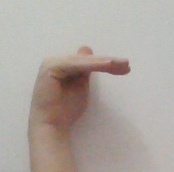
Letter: khaa